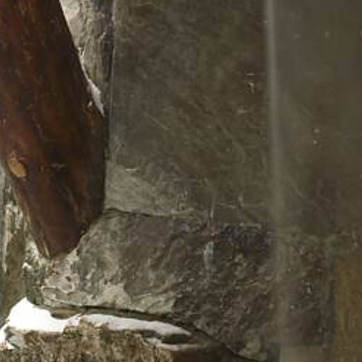
Material: stone